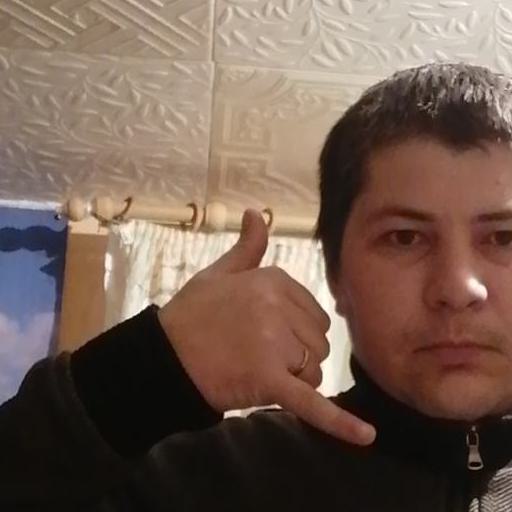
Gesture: call